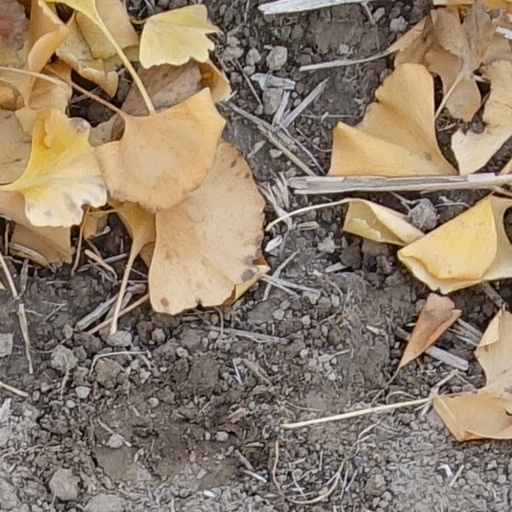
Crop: wheat